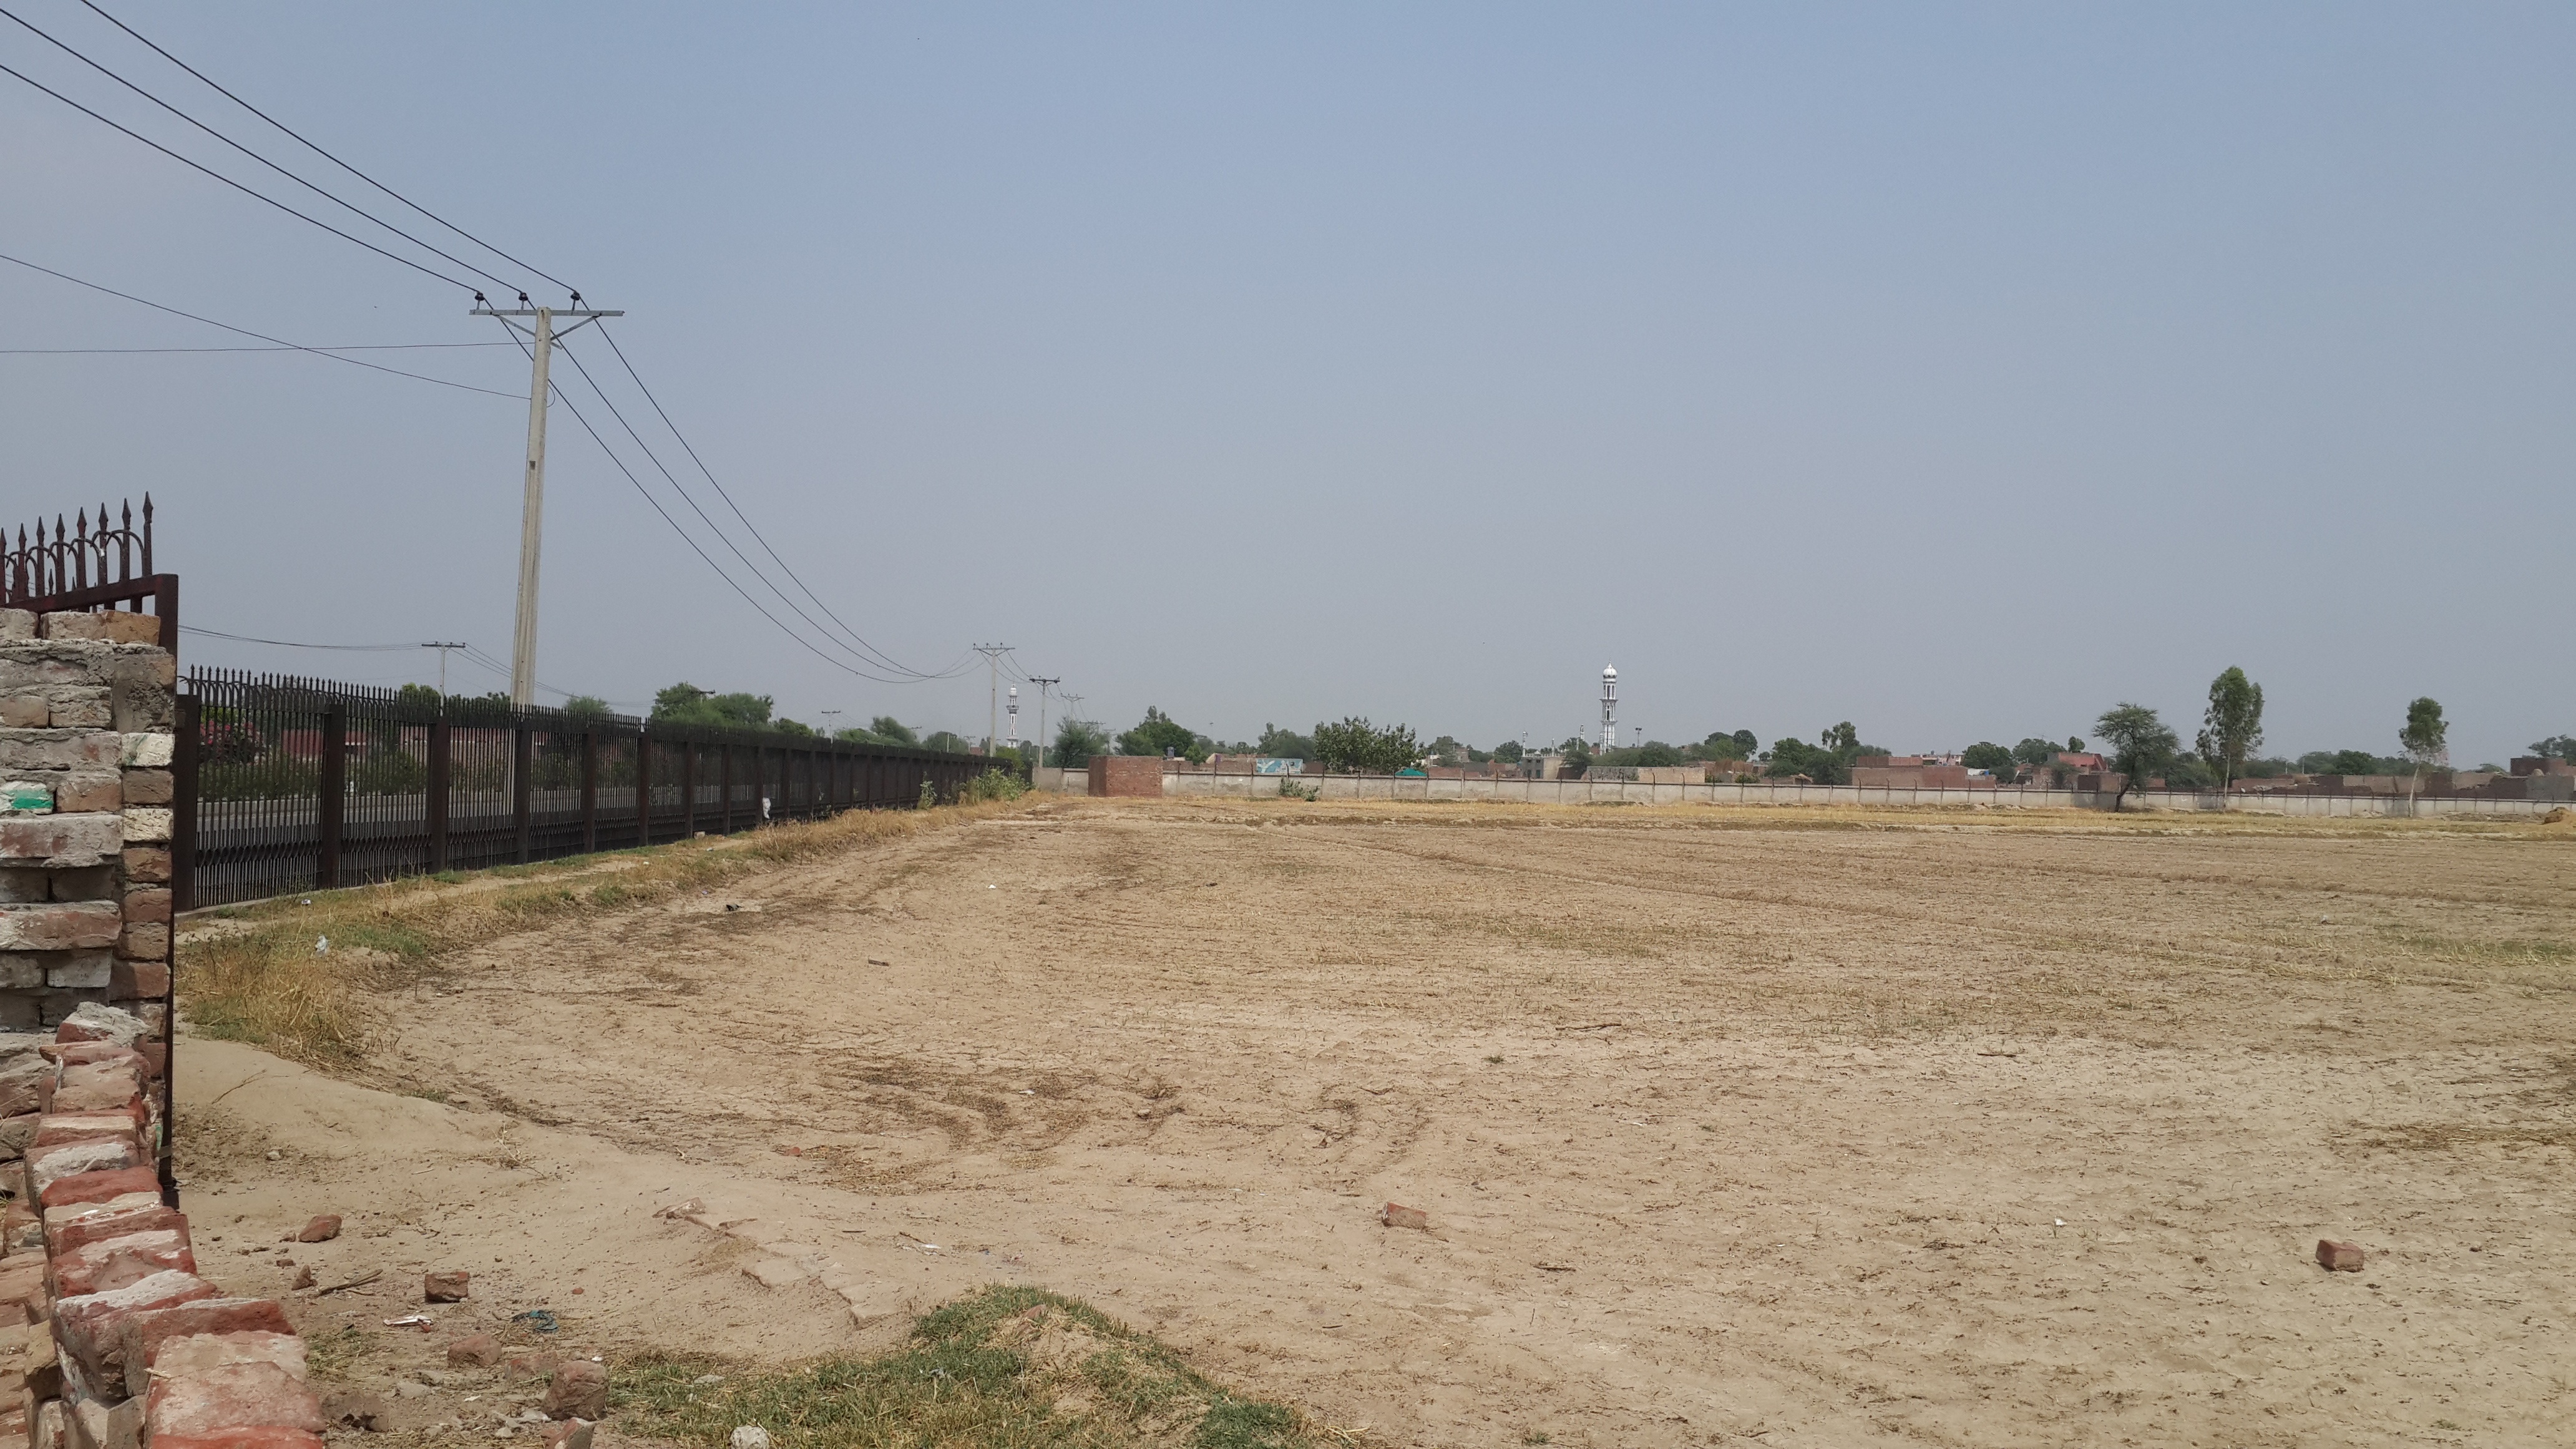
structure, field, soil, stadium, rural area, sport venue